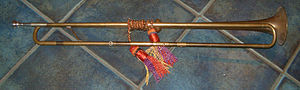
Trompet / Historie
En reproduktion af en baroktrompet af Michael Laird
Trompeten er det højest klingende messingblæseinstrument, over hornet, basunen, barytonhornet, euphoniet og tubaen. En musiker, der spiller trompet, kaldes en trompetist.